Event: Nepal Earthquake
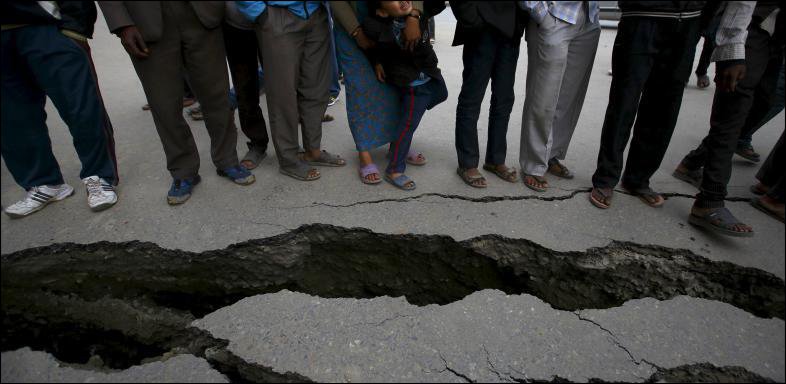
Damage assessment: damage